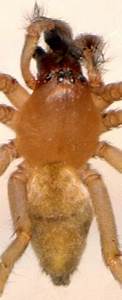
Label: ragno